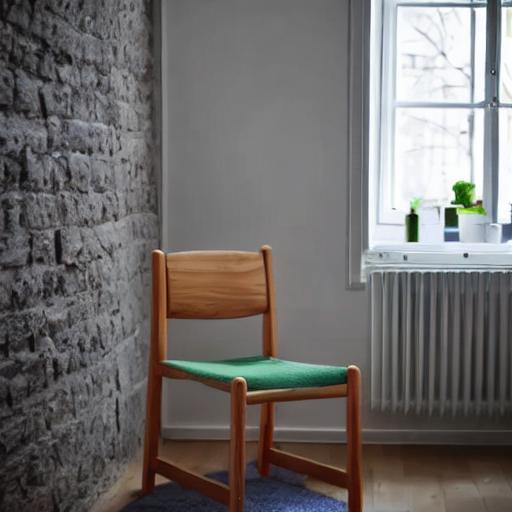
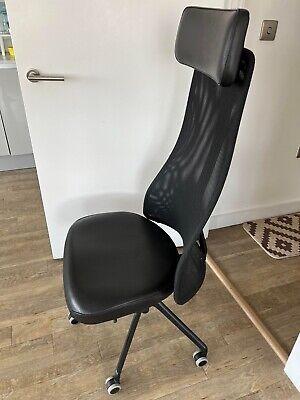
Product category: items_chair
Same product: no